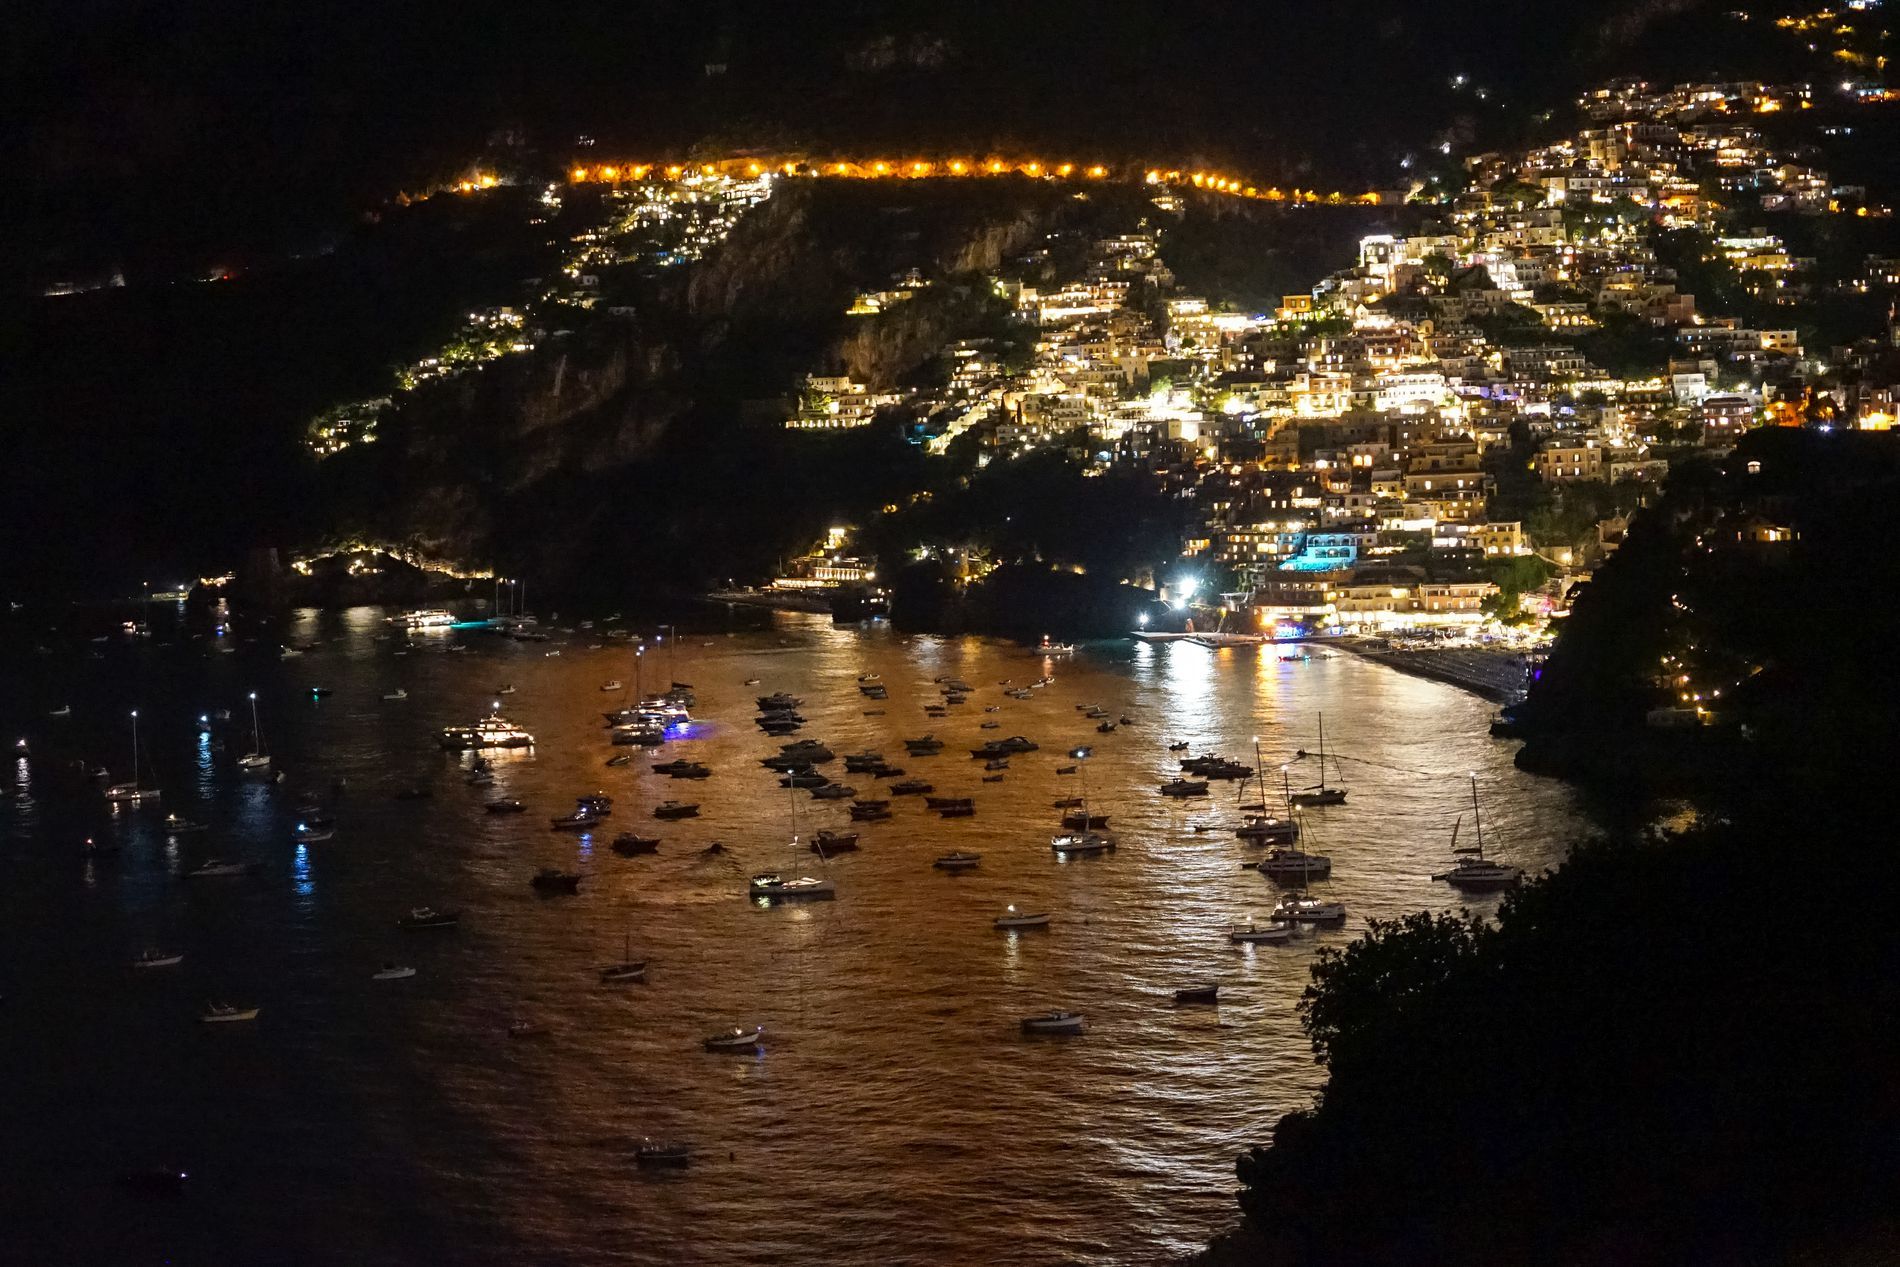
night coastal city
The photo shows a beautiful night scene of a coastal city, illuminated by many glowing lights. They shine against the dark mountain backdrop. Many boats and yachts are scattered along the beach, reflecting the twinkling city lights. The overall atmosphere is calm and charming, giving a sense of peaceful nightlife.
The lighting in the image is warm, yellow tones from the buildings and streetlights give off a glow that contrasts beautifully with the dark mountains and water. Taken from a high point overlooking the city. the angle of the photo shows the sweeping curve of the coastline and the buildings. The atmosphere of the picture is charming and lively.
Labels: Water, Waterfront, City, Metropolis, Urban, Nature, Night, Outdoors, Sea, Landscape, Lighting, Boat, Transportation, Vehicle, Beach, Coast, Shoreline, Architecture, Building, Cityscape, Scenery, Lake, Machine, Wheel, Harbor, Pier, Land, Rock, Aerial View, Cave, Downtown, Marina, Neighborhood, River, Cove, Coastal city
Camera: SONY ILCE-7M2
Lens: E 28-200mm F2.8-5.6 A071
Aperture: F4
Exposure: 1/5 sec
ISO: 6400
Focal length: 60.0 mm